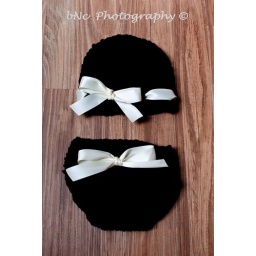
Girl hat and diaper cover in black w/ creme ribbon (available in any color yarn and ribbon)